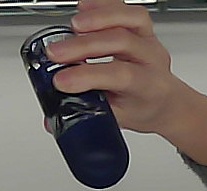
Product: nivea_rollon